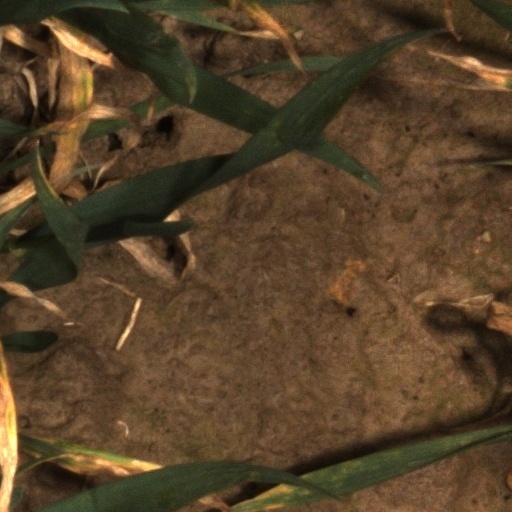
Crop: wheat